Pernelle Carron

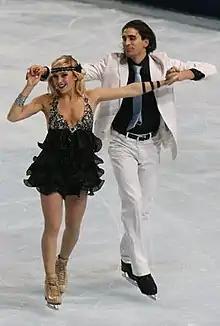
Carron with previous partner Matthieu Jost

"GP: Grand Prix; JGP: Junior Grand Prix"